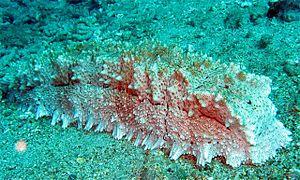
L’holothurie royale ou holothurie géante est une espèce de concombre de mer de la famille des Stichopodidae.
Thelenota est un genre de concombres de mer de l'ordre des Synallactida.
Les Aspidochirotida constituent un ancien ordre d'holothuries.